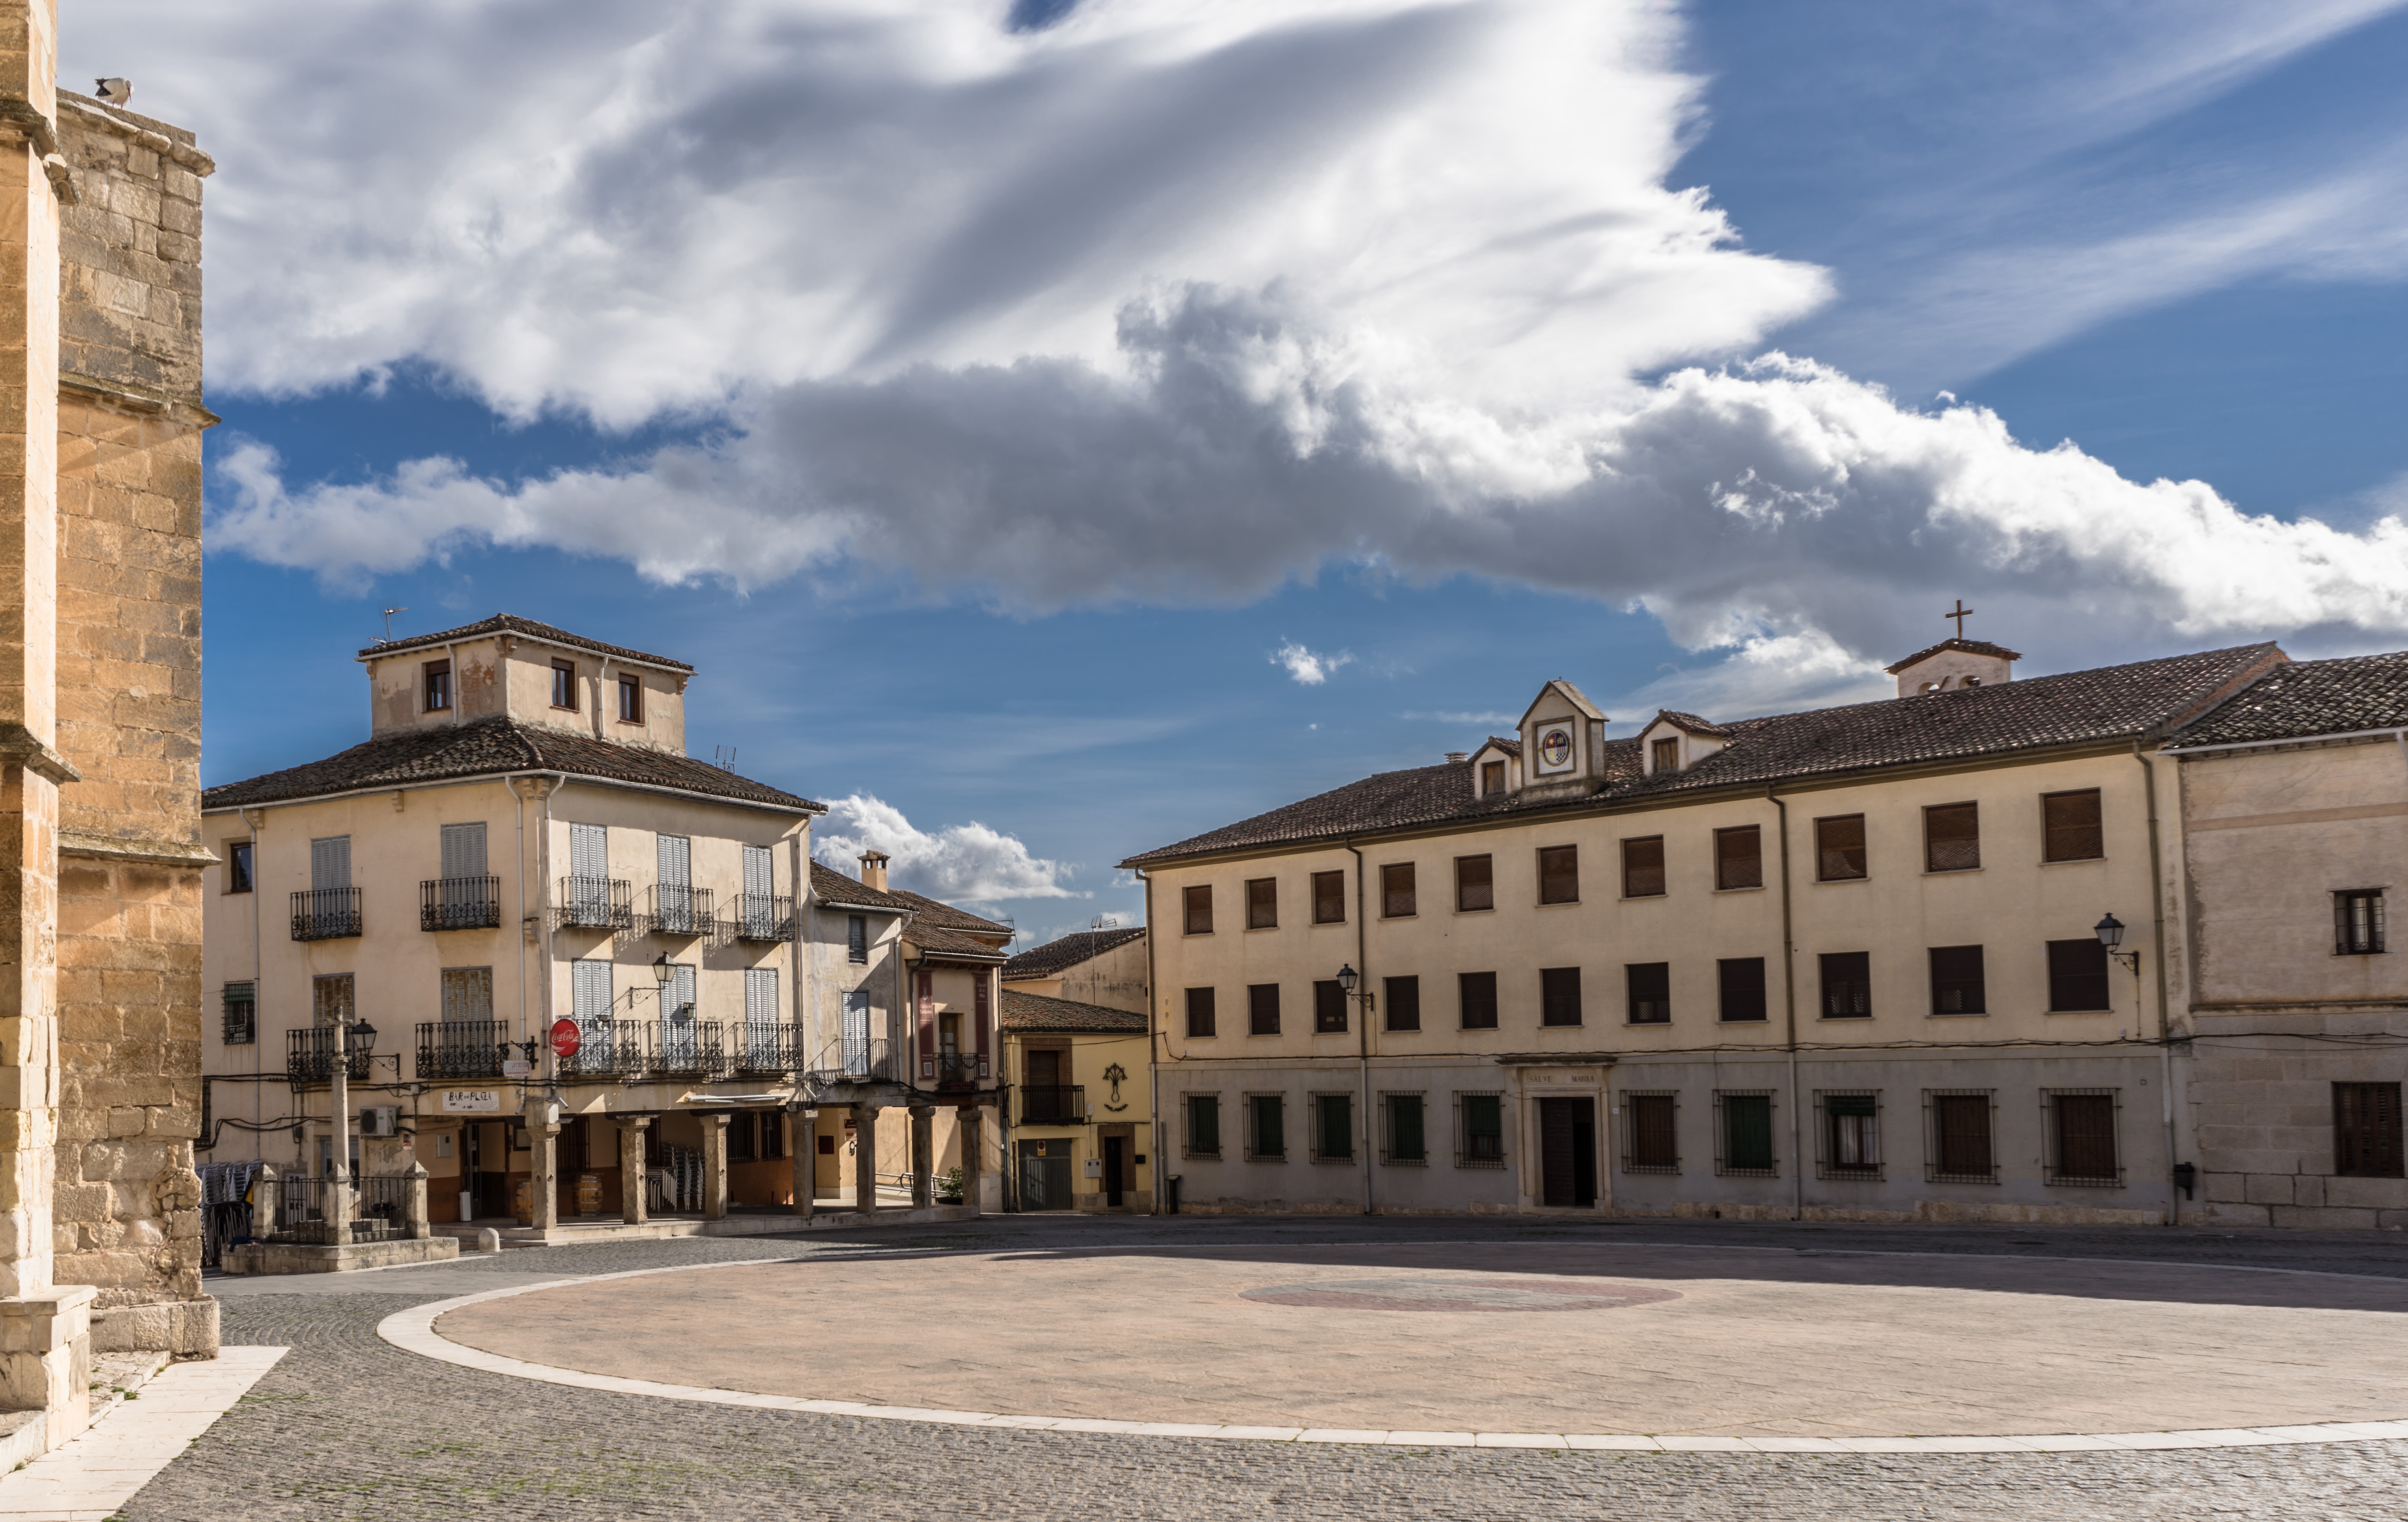
architecture, people, villa, town, building, palace, old, city, downtown, rural, plaza, landmark, facade, property, church, old town, spain, buildings, town square, estate, neighbourhood, historic buildings, market square, residential area, human settlement, torrelaguna